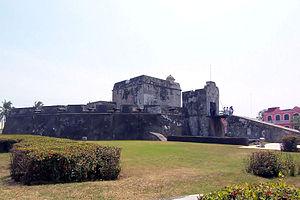
Cet article liste les monuments nationaux du Bolívar, en Colombie. Au 25 septembre 2013, 117 monuments nationaux étaient recensés dans ce département.